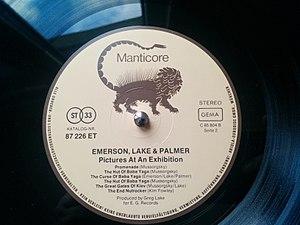
Manticore Records est un label discographique fondé par le trio Emerson, Lake and Palmer en 1973.